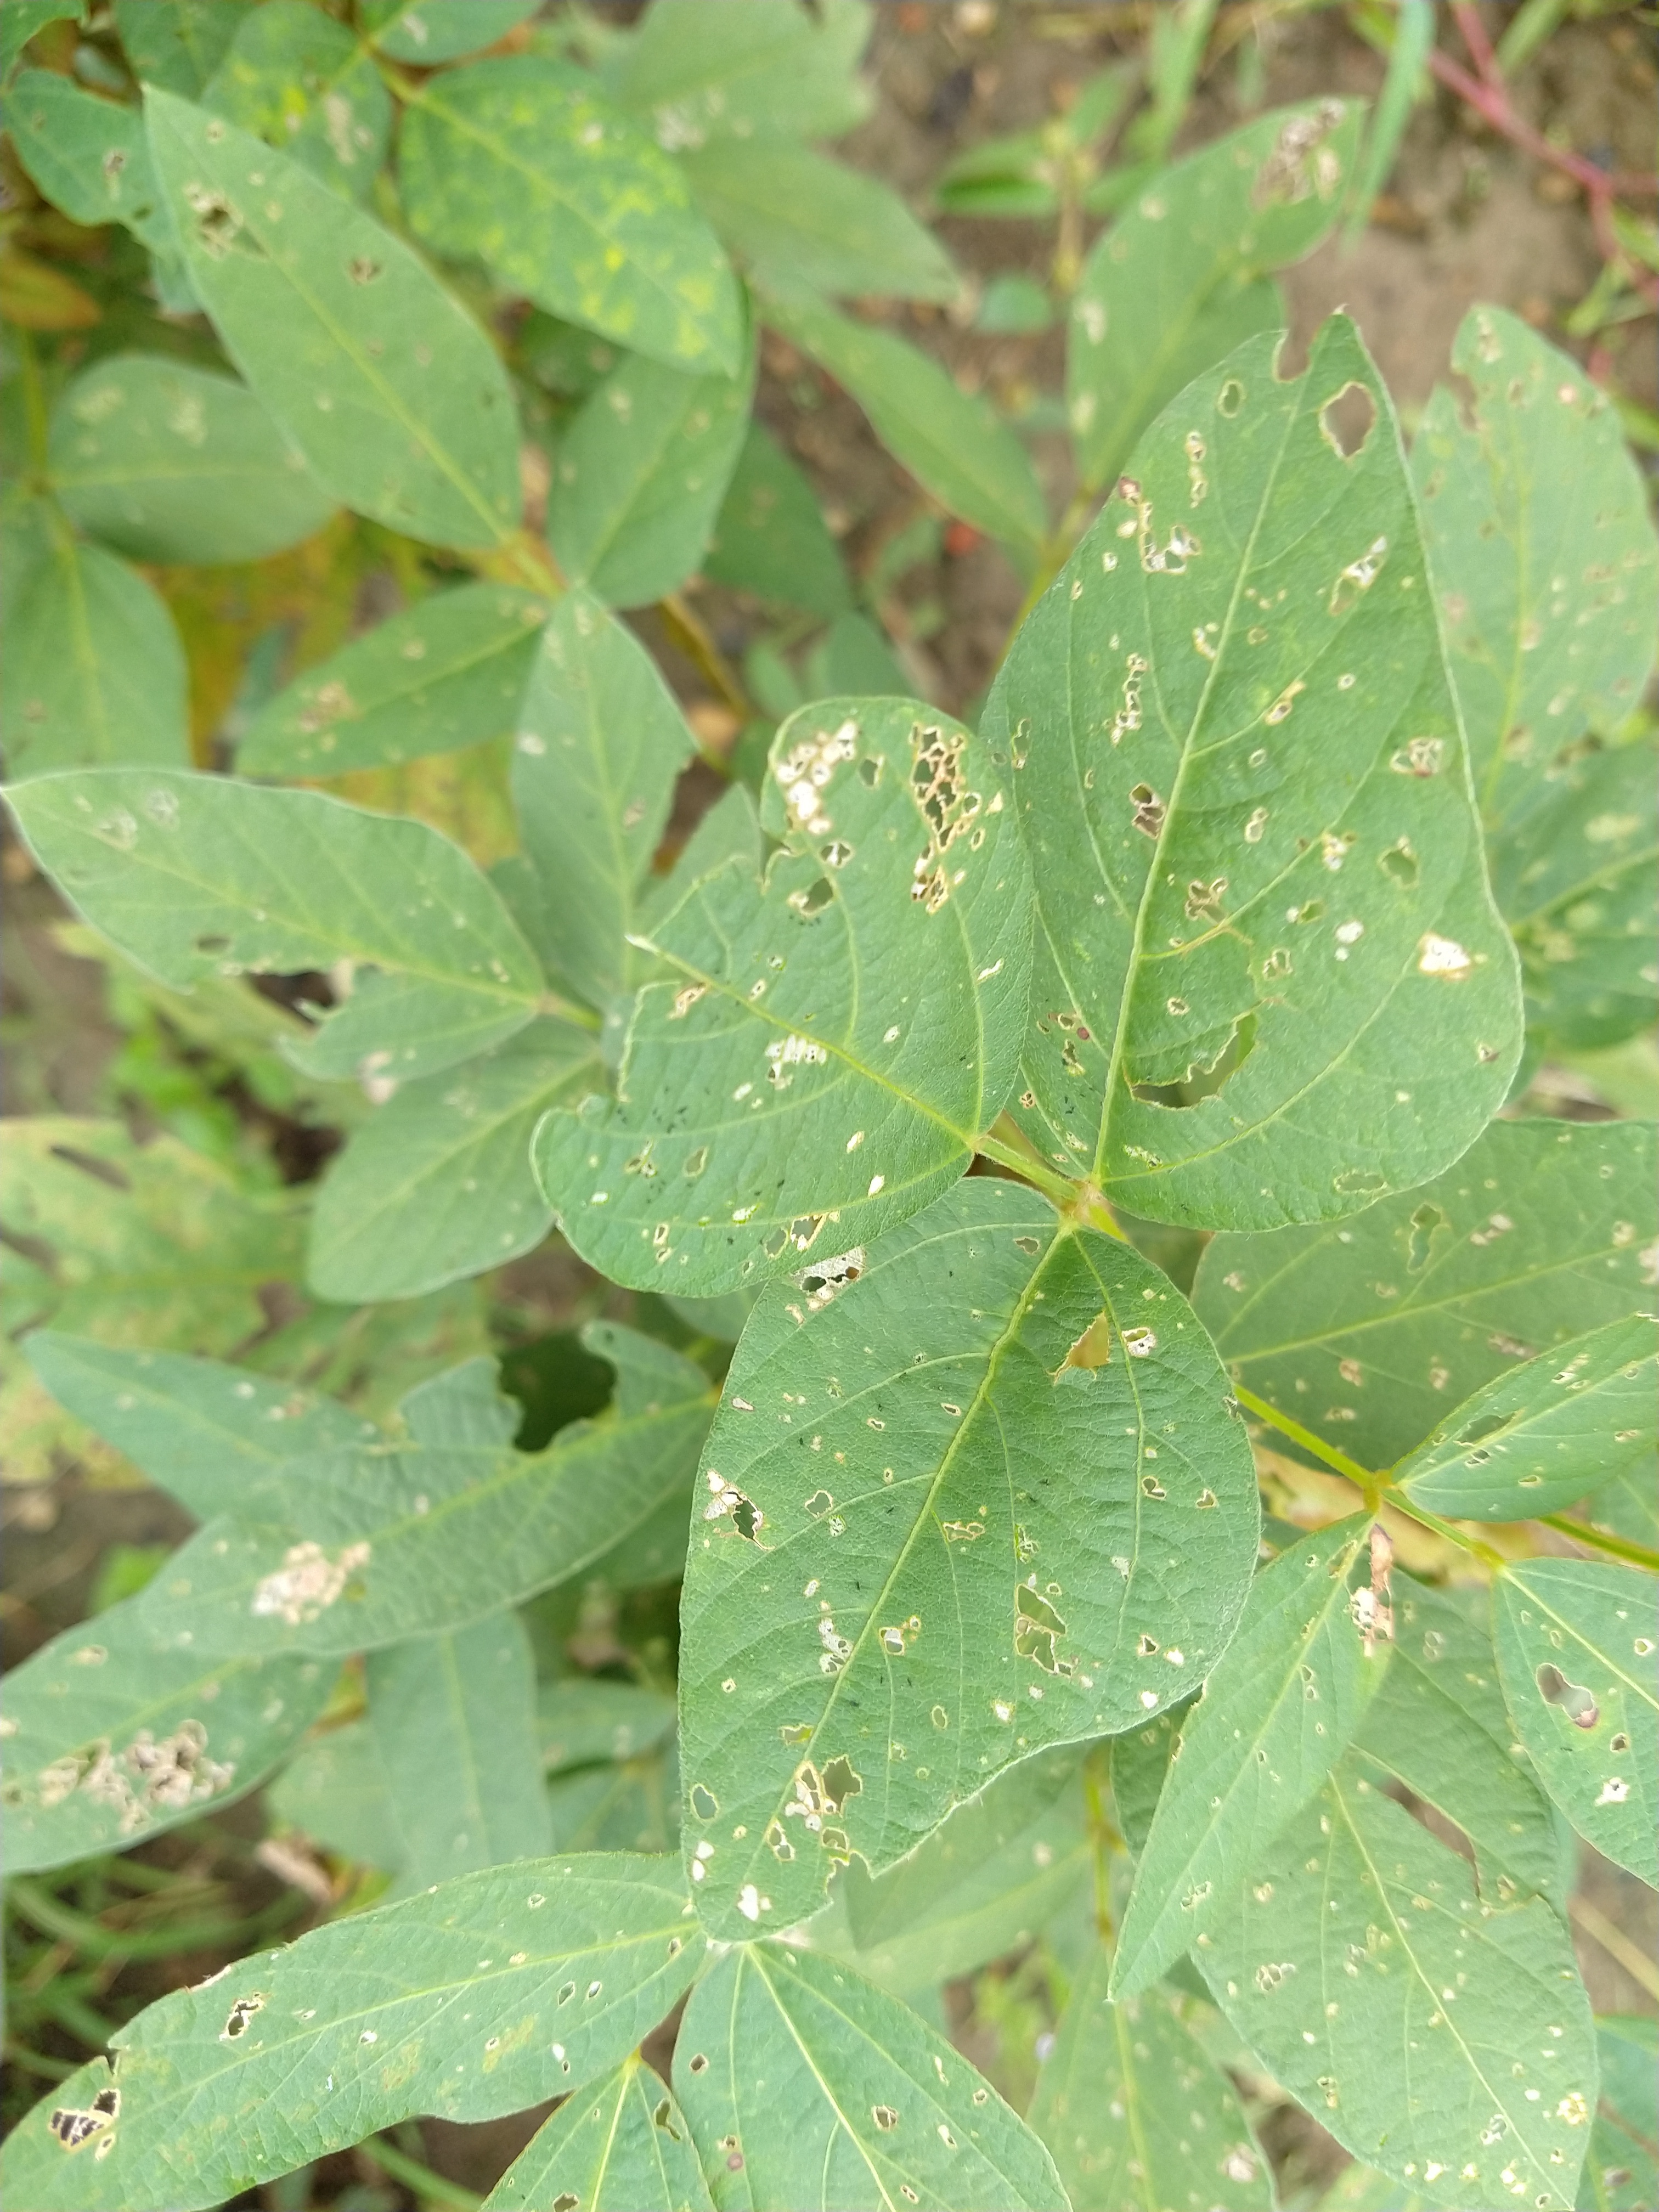
Label: Disease